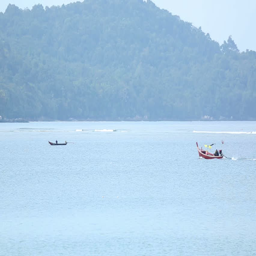
longtail motorboat near the coast